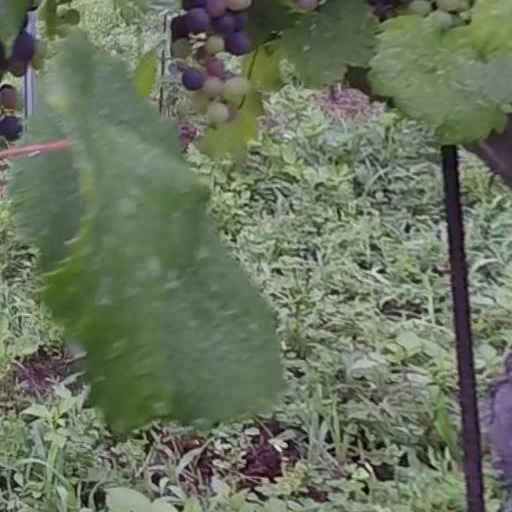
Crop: grape